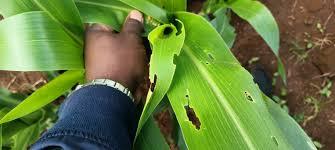
Hii ni picha ya mahindi pale shamba. Hili picha inatuonyesha kuwa mahindi hiyo imeanguka ama imeharibika ama imelwa na vidudu.na haiwezi tena mea sababu imekulwa na vidudu